St. Martin Parish Courthouse

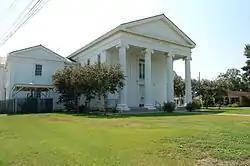

The St. Martin Parish Courthouse, on S. Main St. in St. Martinville, Louisiana, is a Greek Revival-style courthouse which was built in 1859. It was listed on the National Register of Historic Places in 1981.